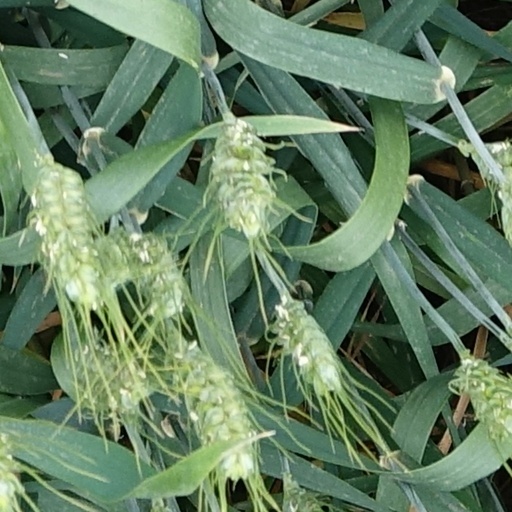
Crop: wheat